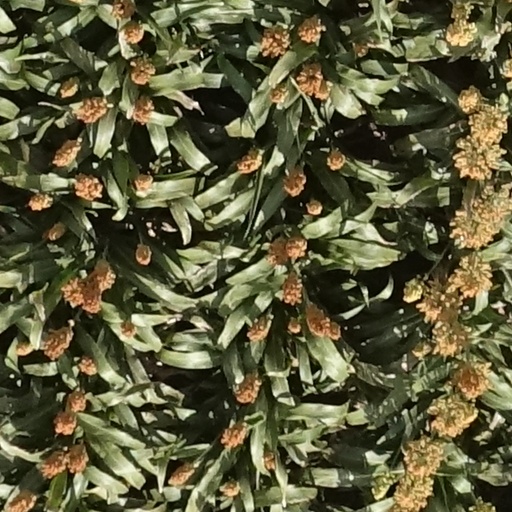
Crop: sorghum